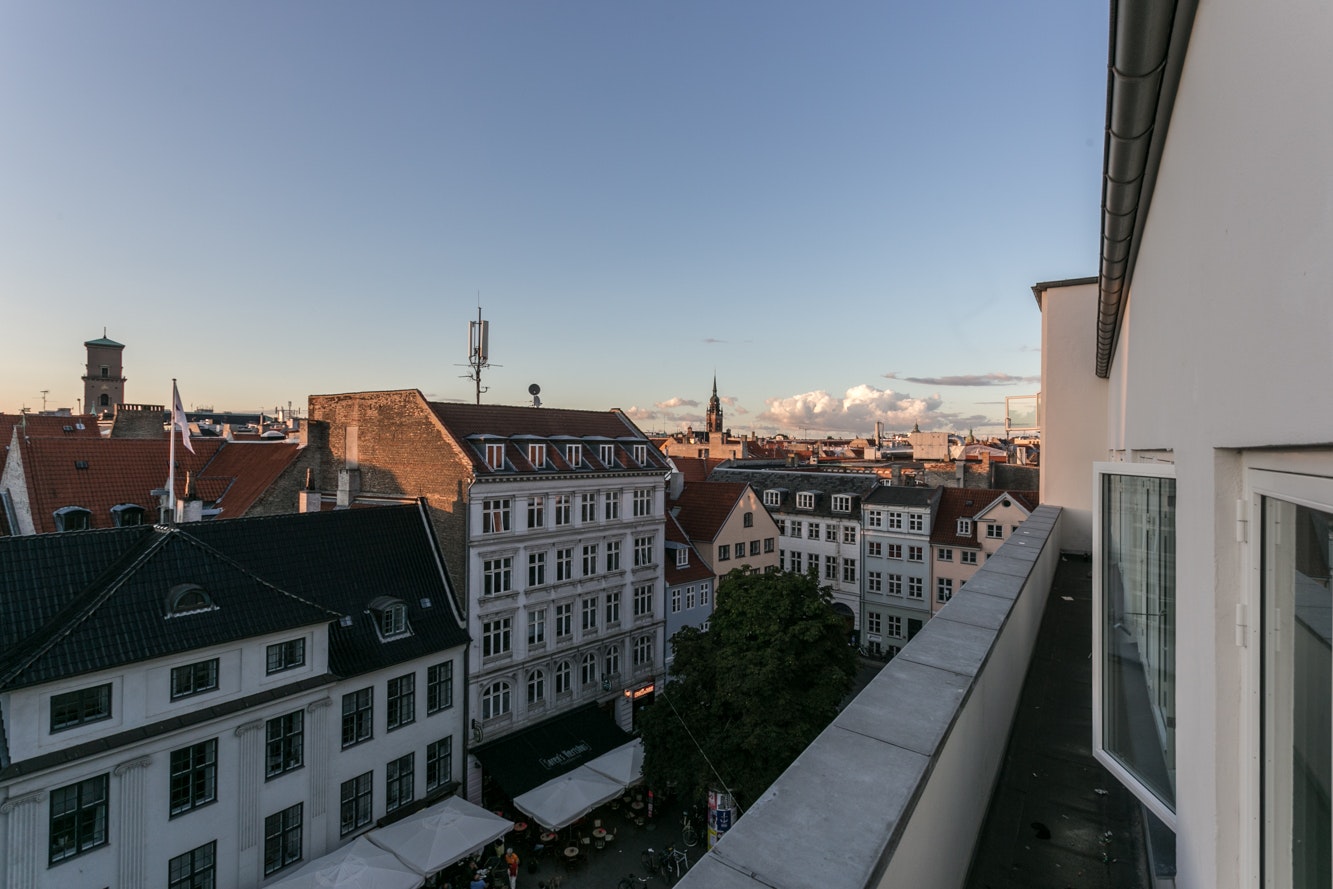
sky, city, urban area, town, building, roof, residential area, neighbourhood, downtown, apartment, skyline, daytime, condominium, cityscape, metropolitan area, window, real estate, house, metropolis, facade, evening, skyscraper, tree, tower block